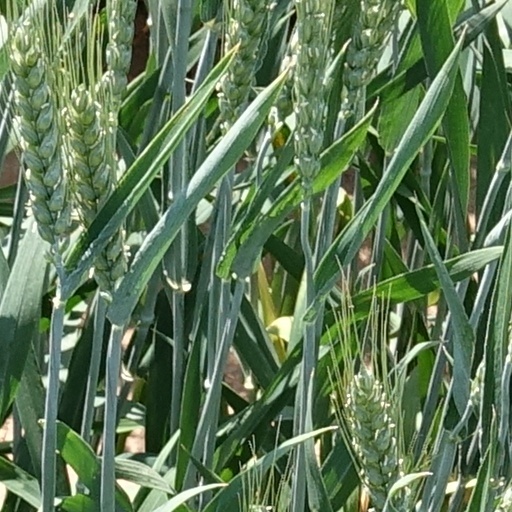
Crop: wheat